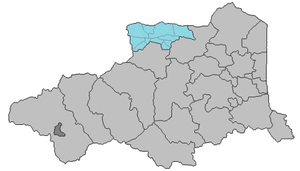
Saint-Paul-de-Fenouillet (kanton)
Placering i departementet Pyrénées-Orientales
Saint-Paul-de-Fenouillet var en fransk kanton indtil 2015 beliggende i departementet Pyrénées-Orientales i regionen Languedoc-Roussillon. Kantonen blev nedlagt i forbindelse med en reform, der reducerede antallet af kantoner i Frankrig. Alle kantonens kommuner indgår nu i den nye kanton La Vallée de l'Agly.